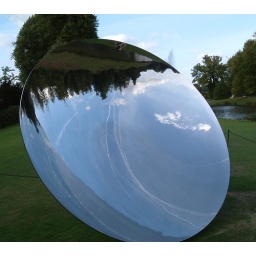
sky mirror by anish kapoor